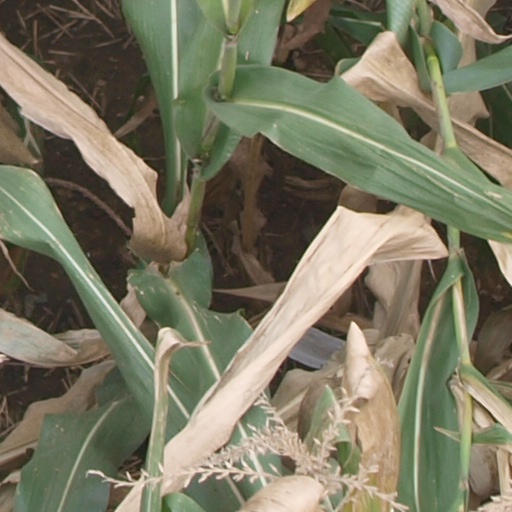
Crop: maize; corn